Crown (dental restoration)

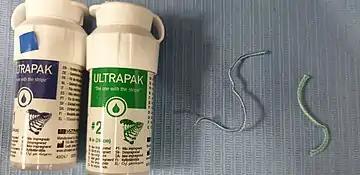
Gingival retraction cord

Gingival retraction refers to the displacement of the free gingivae. For crowns with margins which are supragingival, there is no need for gingival retraction, provided there is good moisture control.